Michael Bishop (gridiron football)

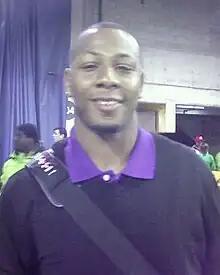
Bishop in 2008

Michael Paul Bishop (born May 15, 1976) is an American former professional football player who was a quarterback in the National Football League (NFL), Canadian Football League (CFL), Arena Football League (AFL), and NFL Europe. He played college football for the Kansas State Wildcats, earning consensus All-American honors in 1998. He was selected by the New England Patriots in the seventh round of the 1999 NFL draft.